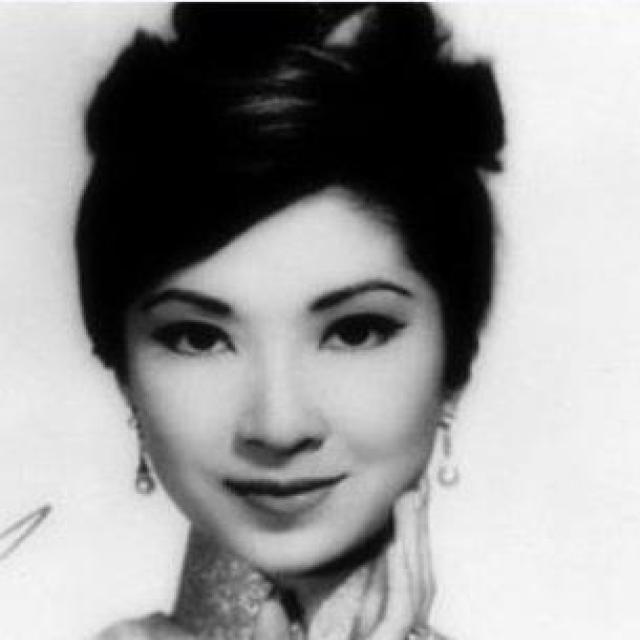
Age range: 21-44